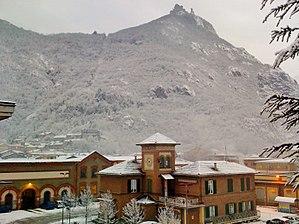
Saint-Ambroise, est une commune dans la Val de Suze de la ville métropolitaine de Turin dans le Piémont en Italie.